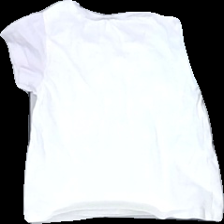
View: back
Type: T-shirt
Category: Children
Brand: H&M
Colors: White, Black, Purple, Multicolor
Material: 100% cotton
Pattern: Animal print
Cut: Regular
Size: 74
Season: All
Damage location: top right
Damage 2 location: middle left
Damage 3 location: bottom right
Price range: 50-100
Recommended usage: Reuse
Description: t-shirt med djur på